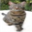
Label: cat